KWKW

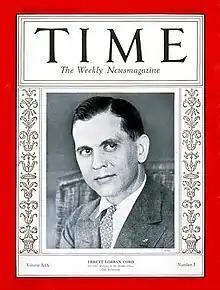
Automobile manufacturer and industrialist Errett Lobban Cord, pictured on the cover of "Time" in 1932. The sole owner of KFAC from 1932 to 1962, he presided over the station's evolution into one of the first full-time fine arts/classical music outlets in the United States.

The Bible Institute of Los Angeles signed on station KJS on March 22, 1922, operating from their headquarters at Sixth and Hope Streets. Standing for "King Jesus Saves", KJS was the second religious broadcast station to have been established in the United States, four months after the Church of the Covenant established WDM in Washington, D.C. and four months before John Wanamaker launched WOO in Philadelphia. Not long after going on air, a 1,000-watt transmitter was scheduled to be put into service in October. As KJS was one of fourteen radio stations in operation in the region, a complex time-share arrangement between all stations to operate at was established with preference given to KHJ, itself recently established by the "Los Angeles Times". Consequently, KJS only operated for one hour on Sunday mornings, 45 minutes on Sunday evenings and 30 minutes on Wednesday nights at launch. Programming primarily consisted of church services, including from the institute's affiliated Church of the Open Door, though programs from other churches were also featured along with live musical offerings. Charles E. Fuller, who would later become board chairman of the Bible Institute and host of "The Old Fashioned Revival Hour", began his radio career at KJS in 1924.